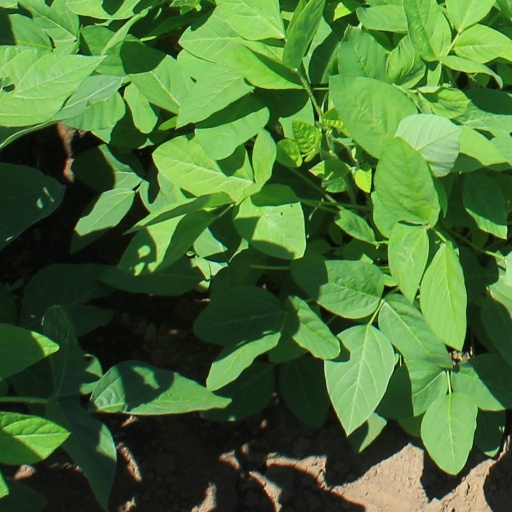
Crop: soybean